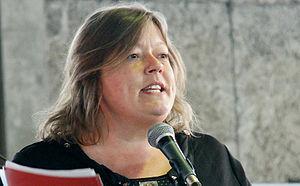
Mette Gjerskov, née le 28 juillet 1966 à Jyllinge, est une femme politique danoise, membre du parti Social-démocratie et ancienne ministre de l'Alimentation, de l'Agriculture et de la Pêche.